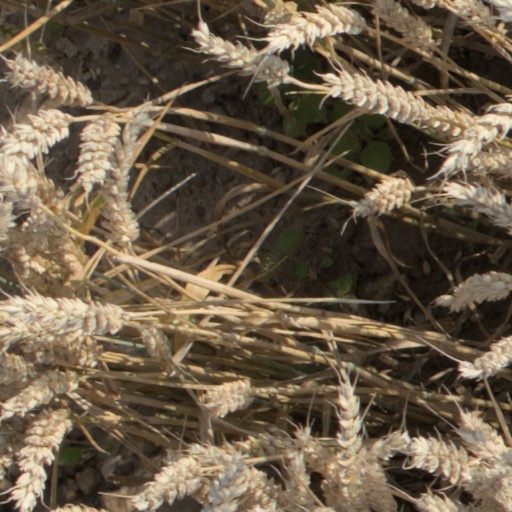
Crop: wheat